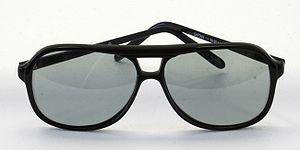
Les lunettes stéréoscopiques sont destinées à l'observation de films, photographies ou autres images stéréoscopiques.